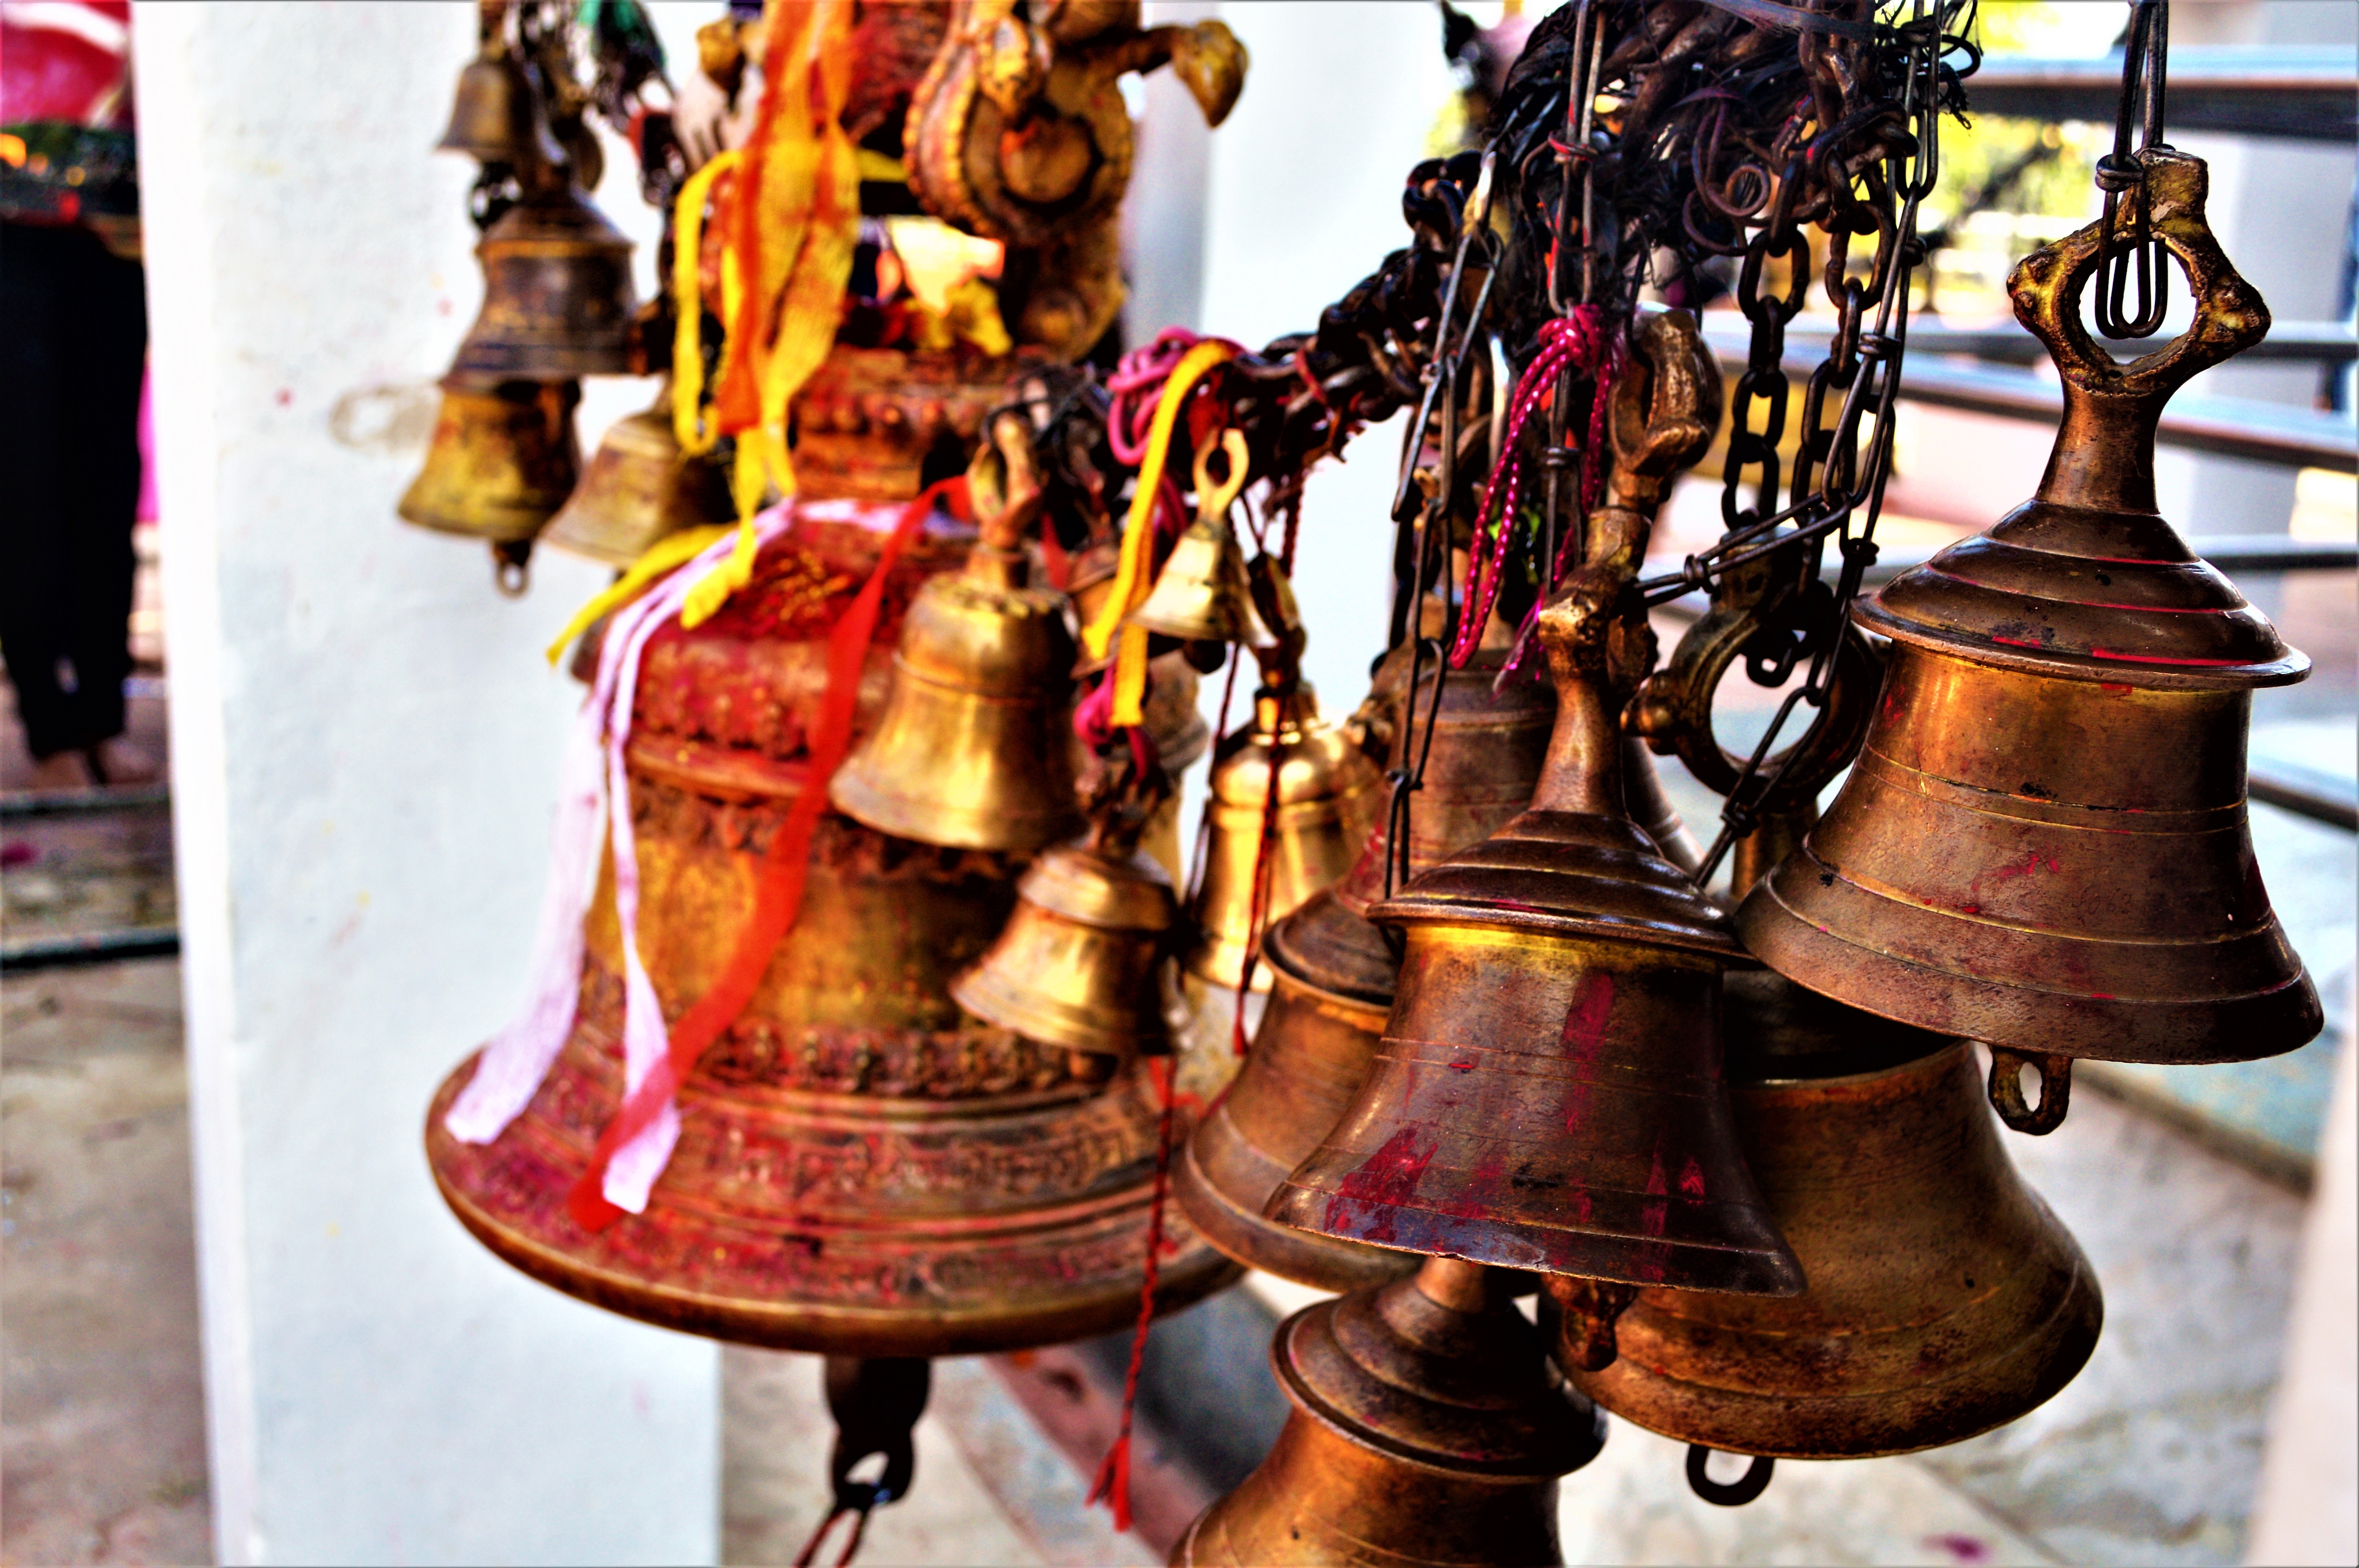
bell, ghanta, church bell, musical instrument, carillon, games, metal